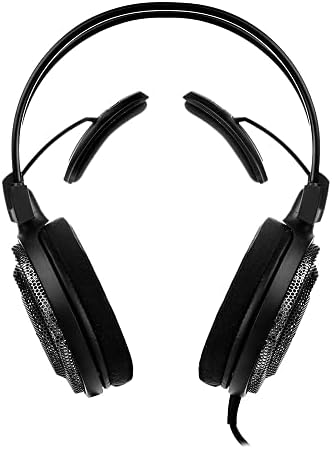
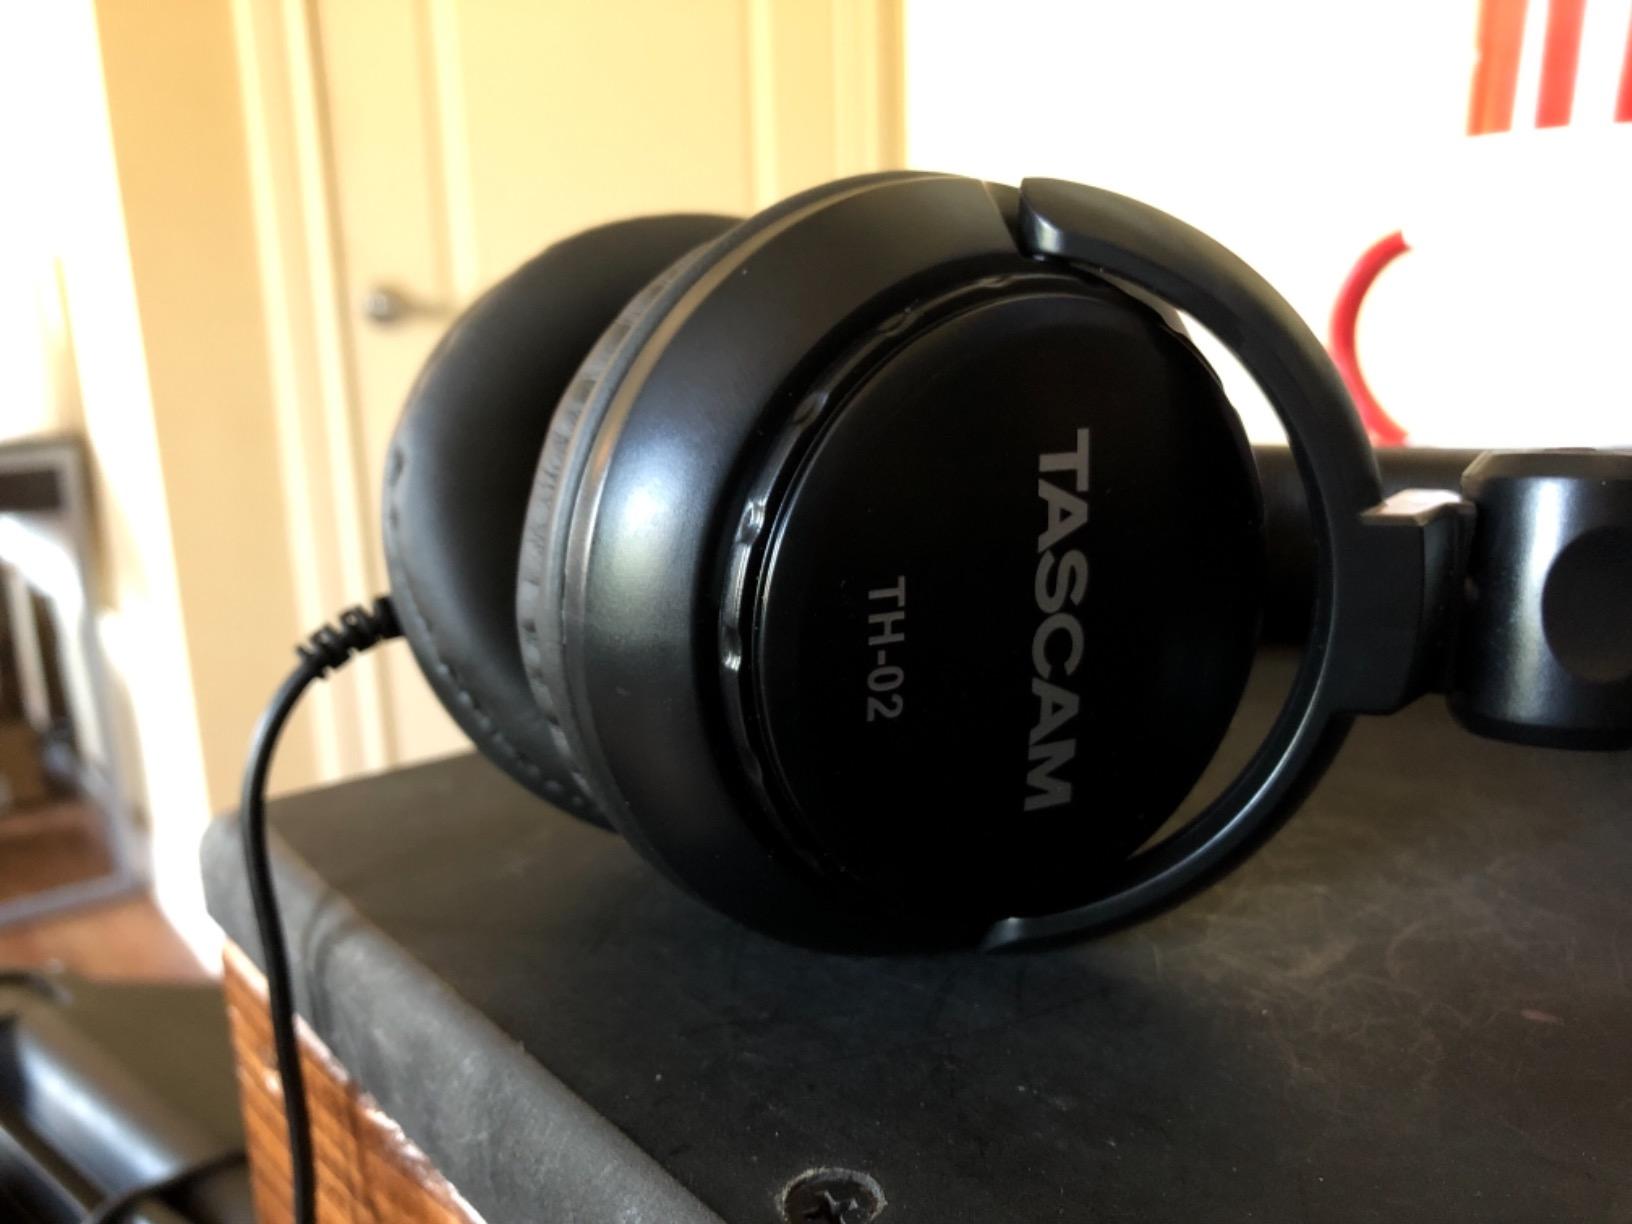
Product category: headphones
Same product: no